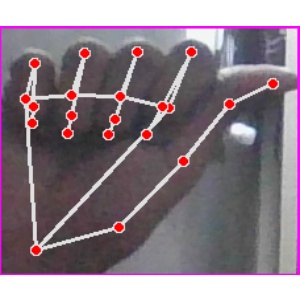
अक्षर: छ